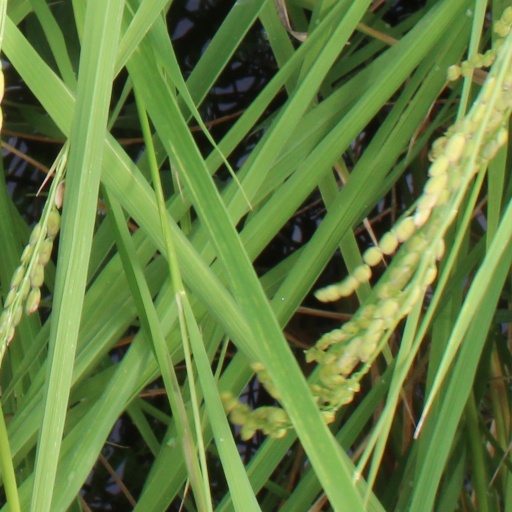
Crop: rice